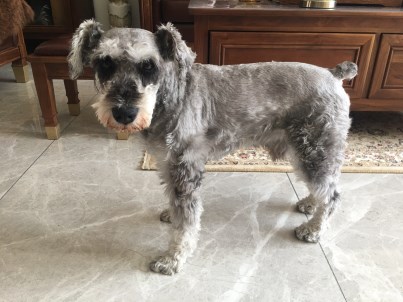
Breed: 2342-n000102-miniature_schnauzer